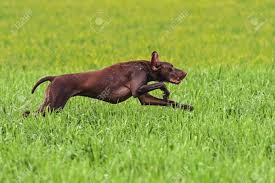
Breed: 211-n000059-German_short_haired_pointer